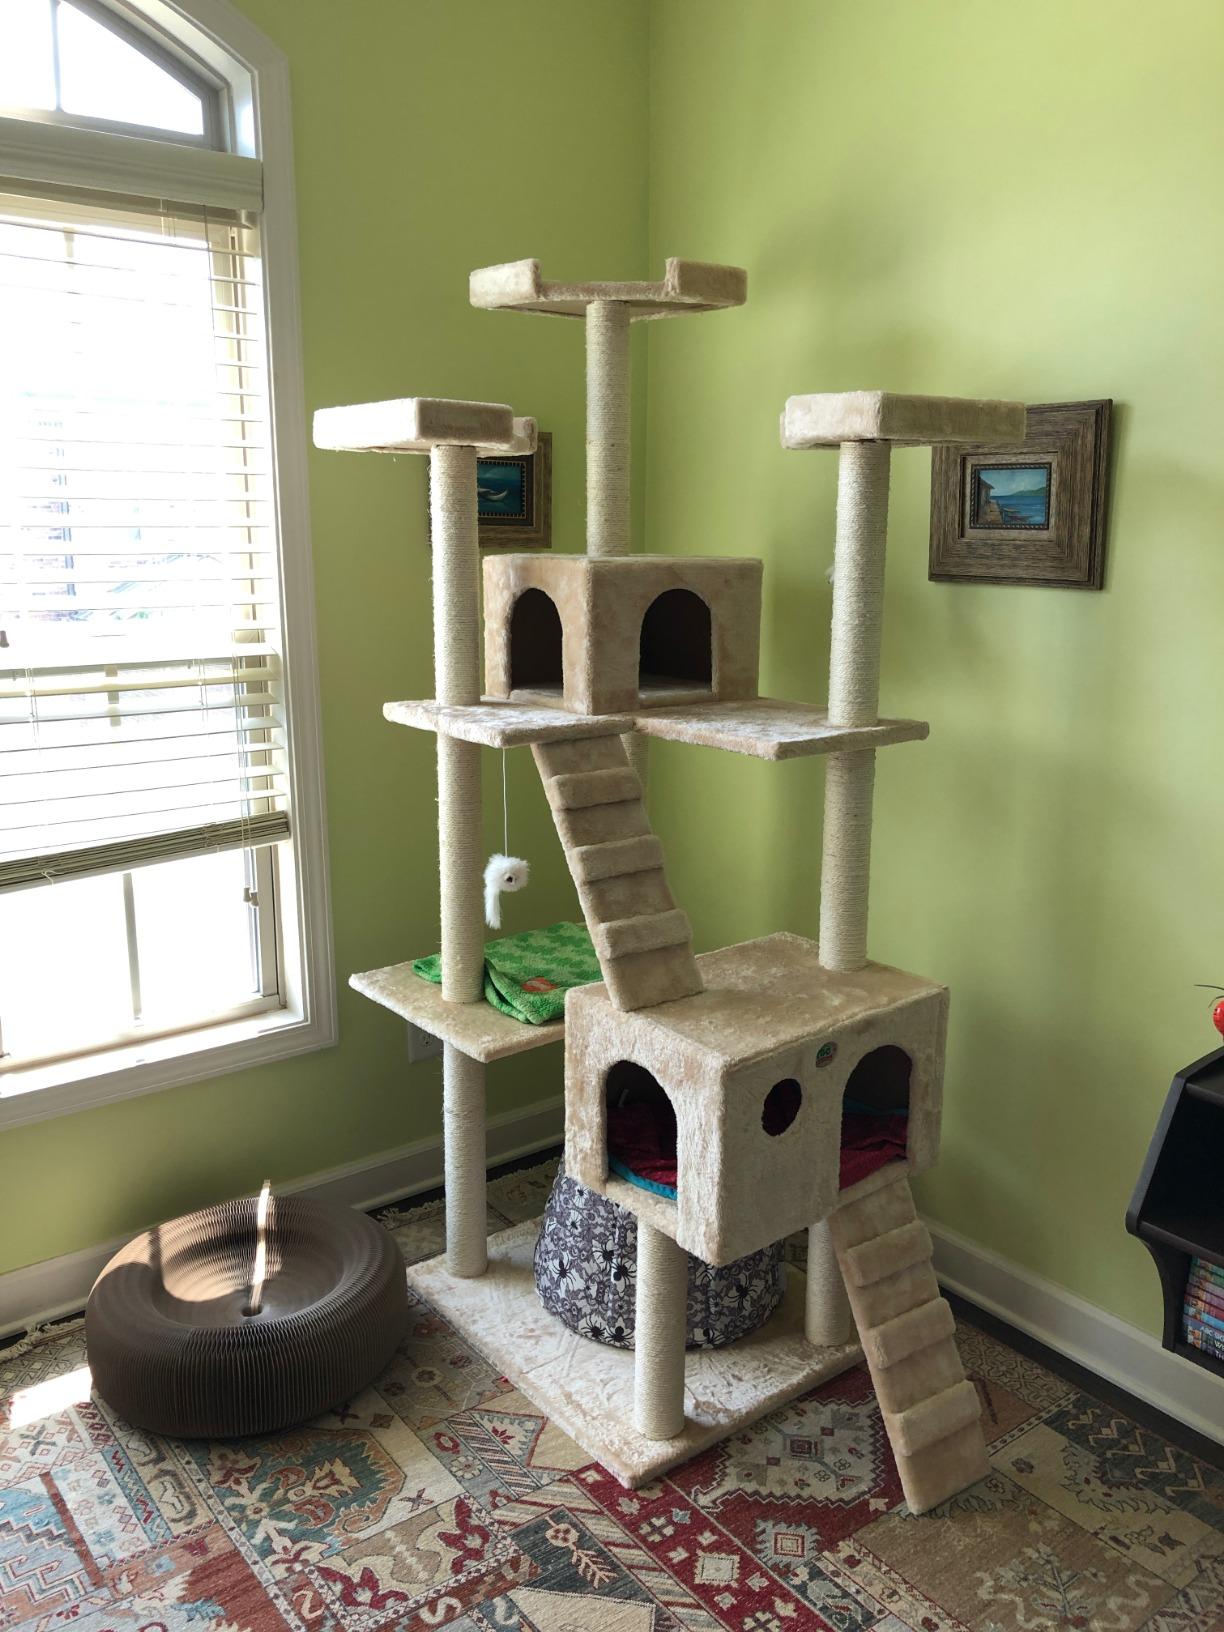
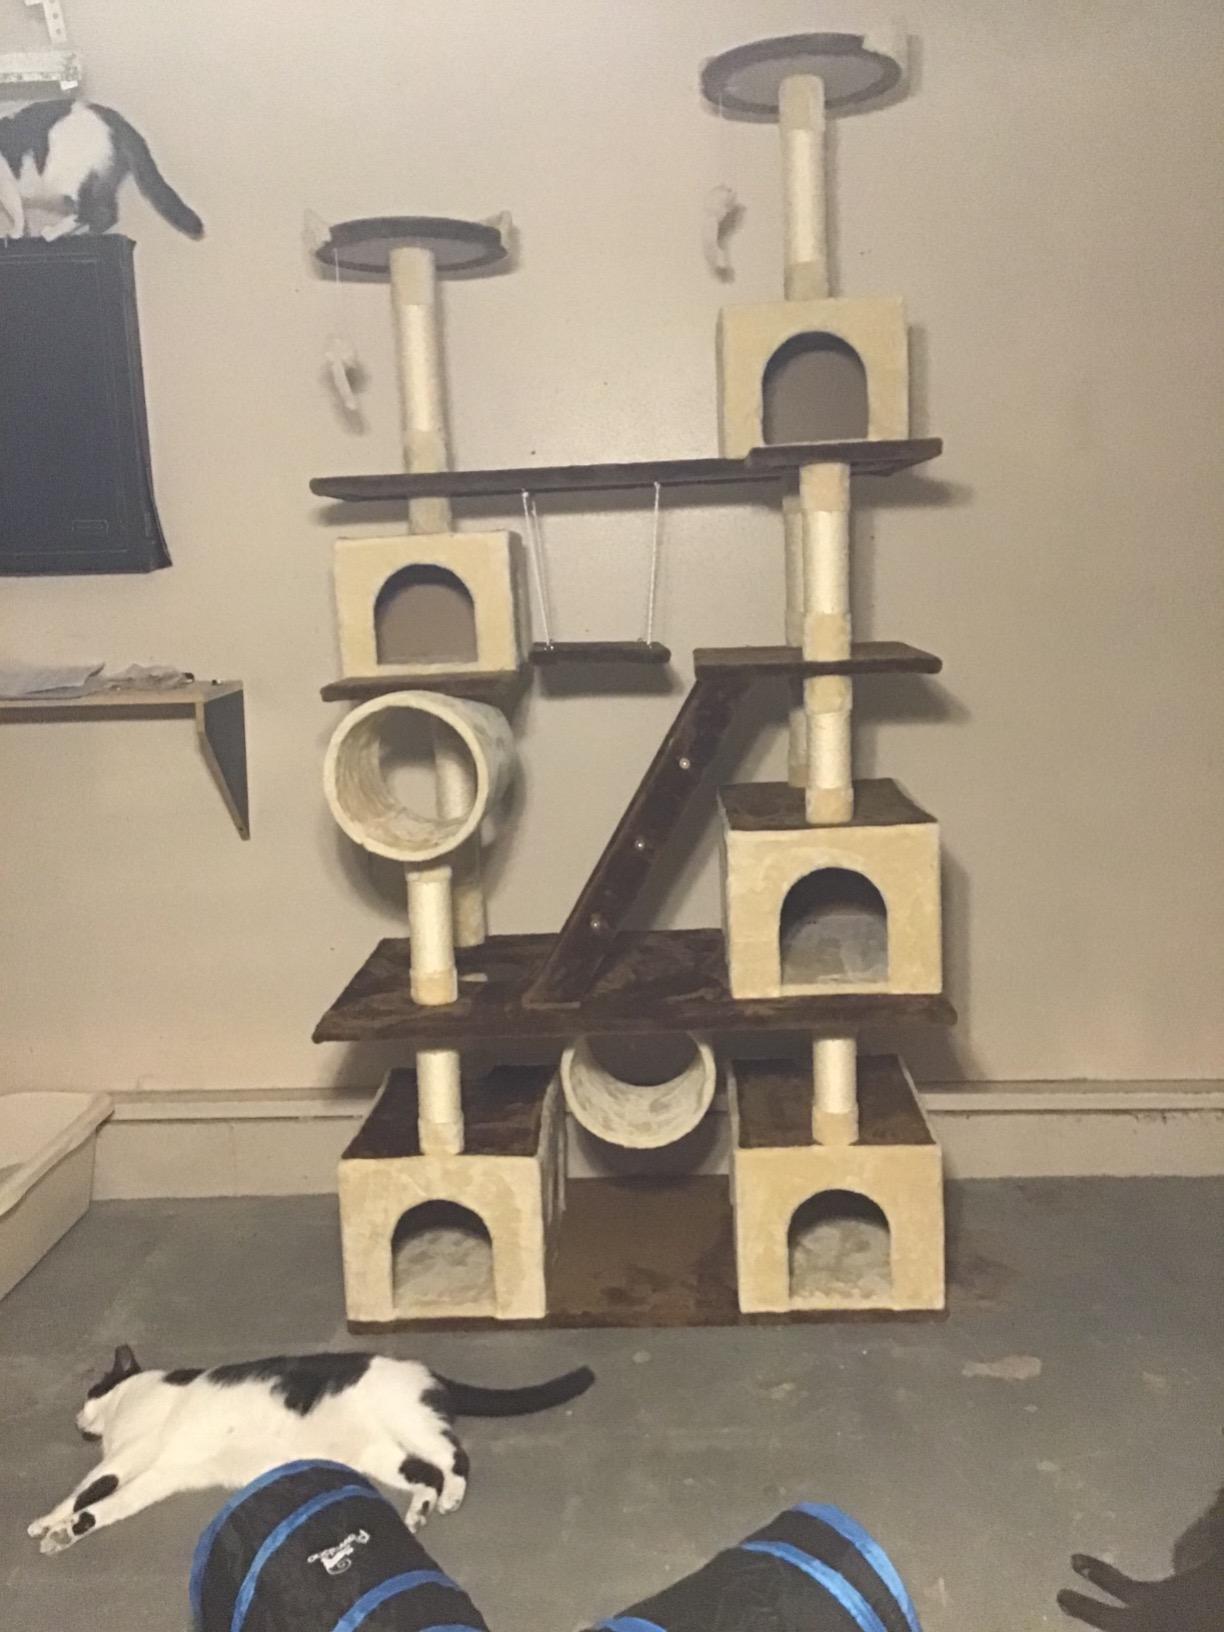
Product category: items_cat tree
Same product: no